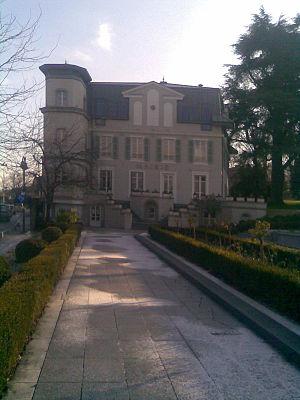
Vue de la mairie de Publier.
Bernard Comont est un homme politique français, né en octobre 1929 à Péronne et mort le 24 juillet 2002 à Publier. Il fut maire de Publier de 1989 à 2002.